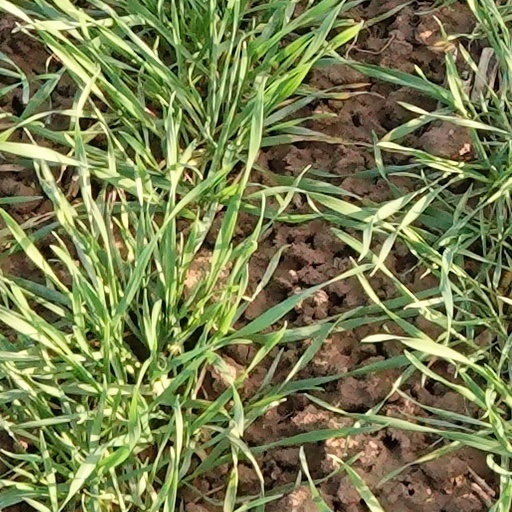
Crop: wheat